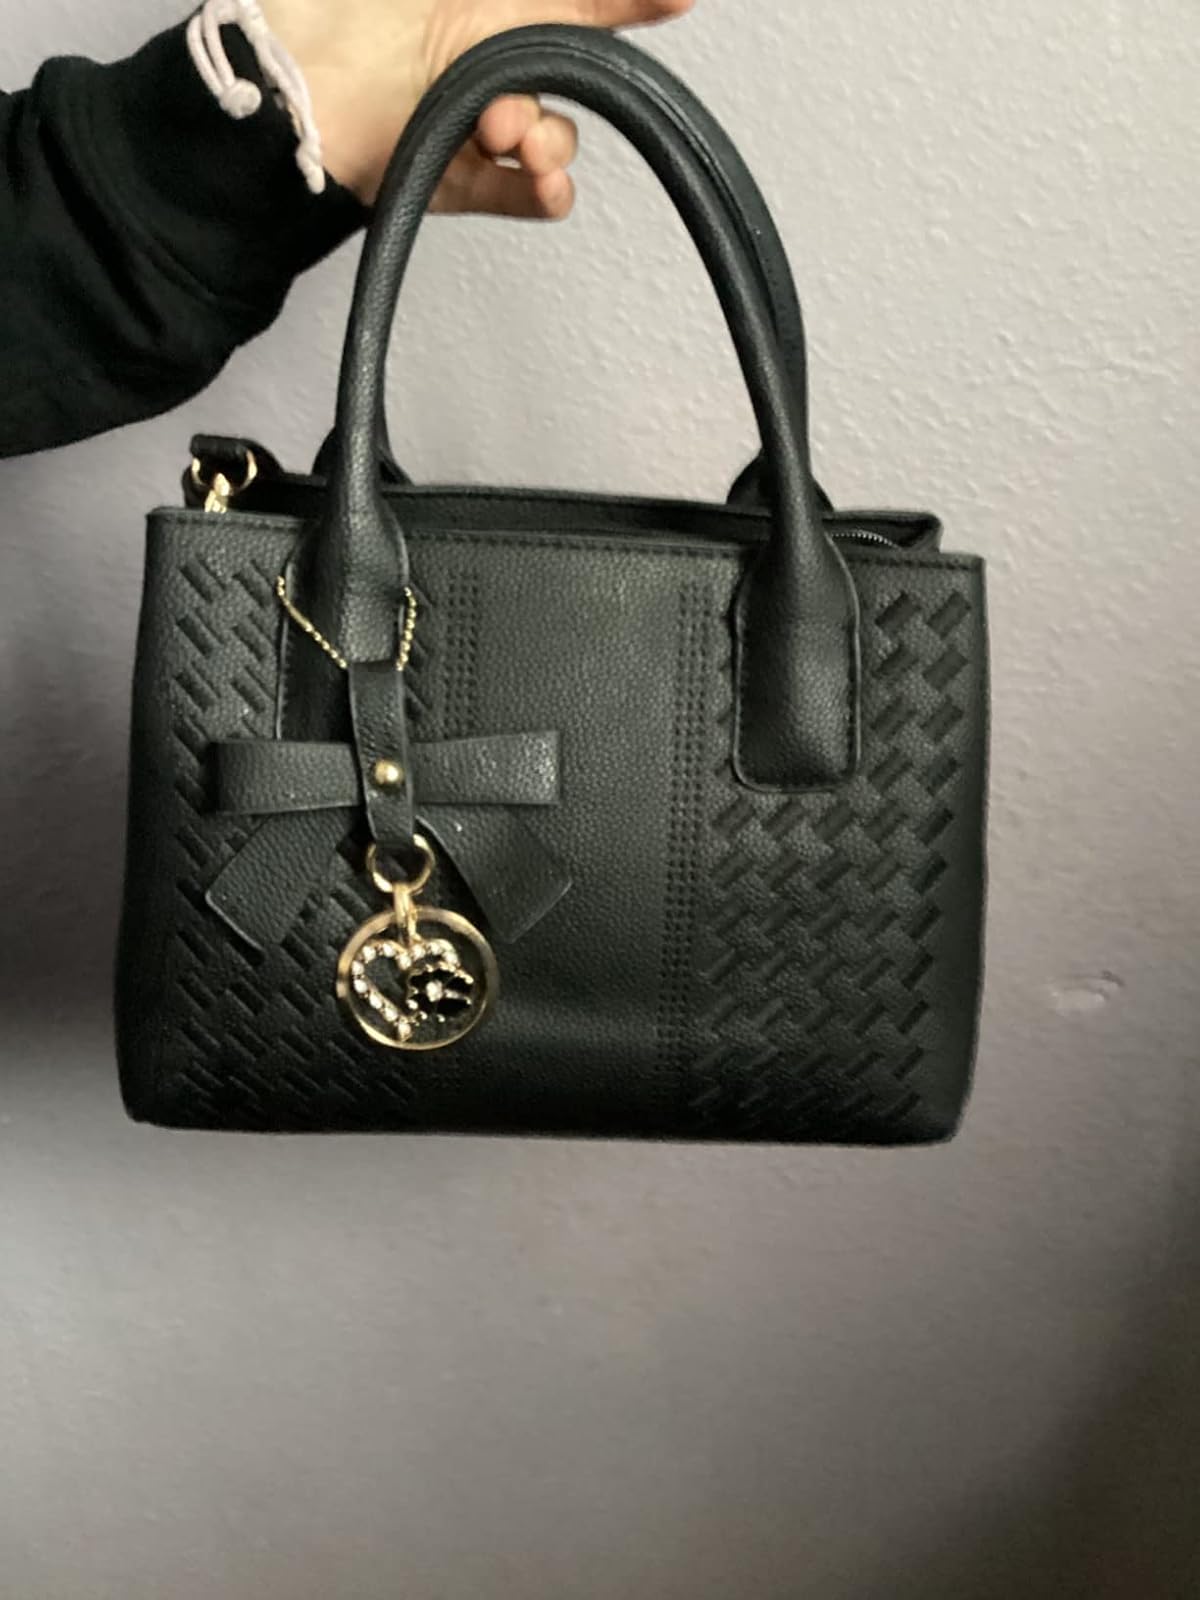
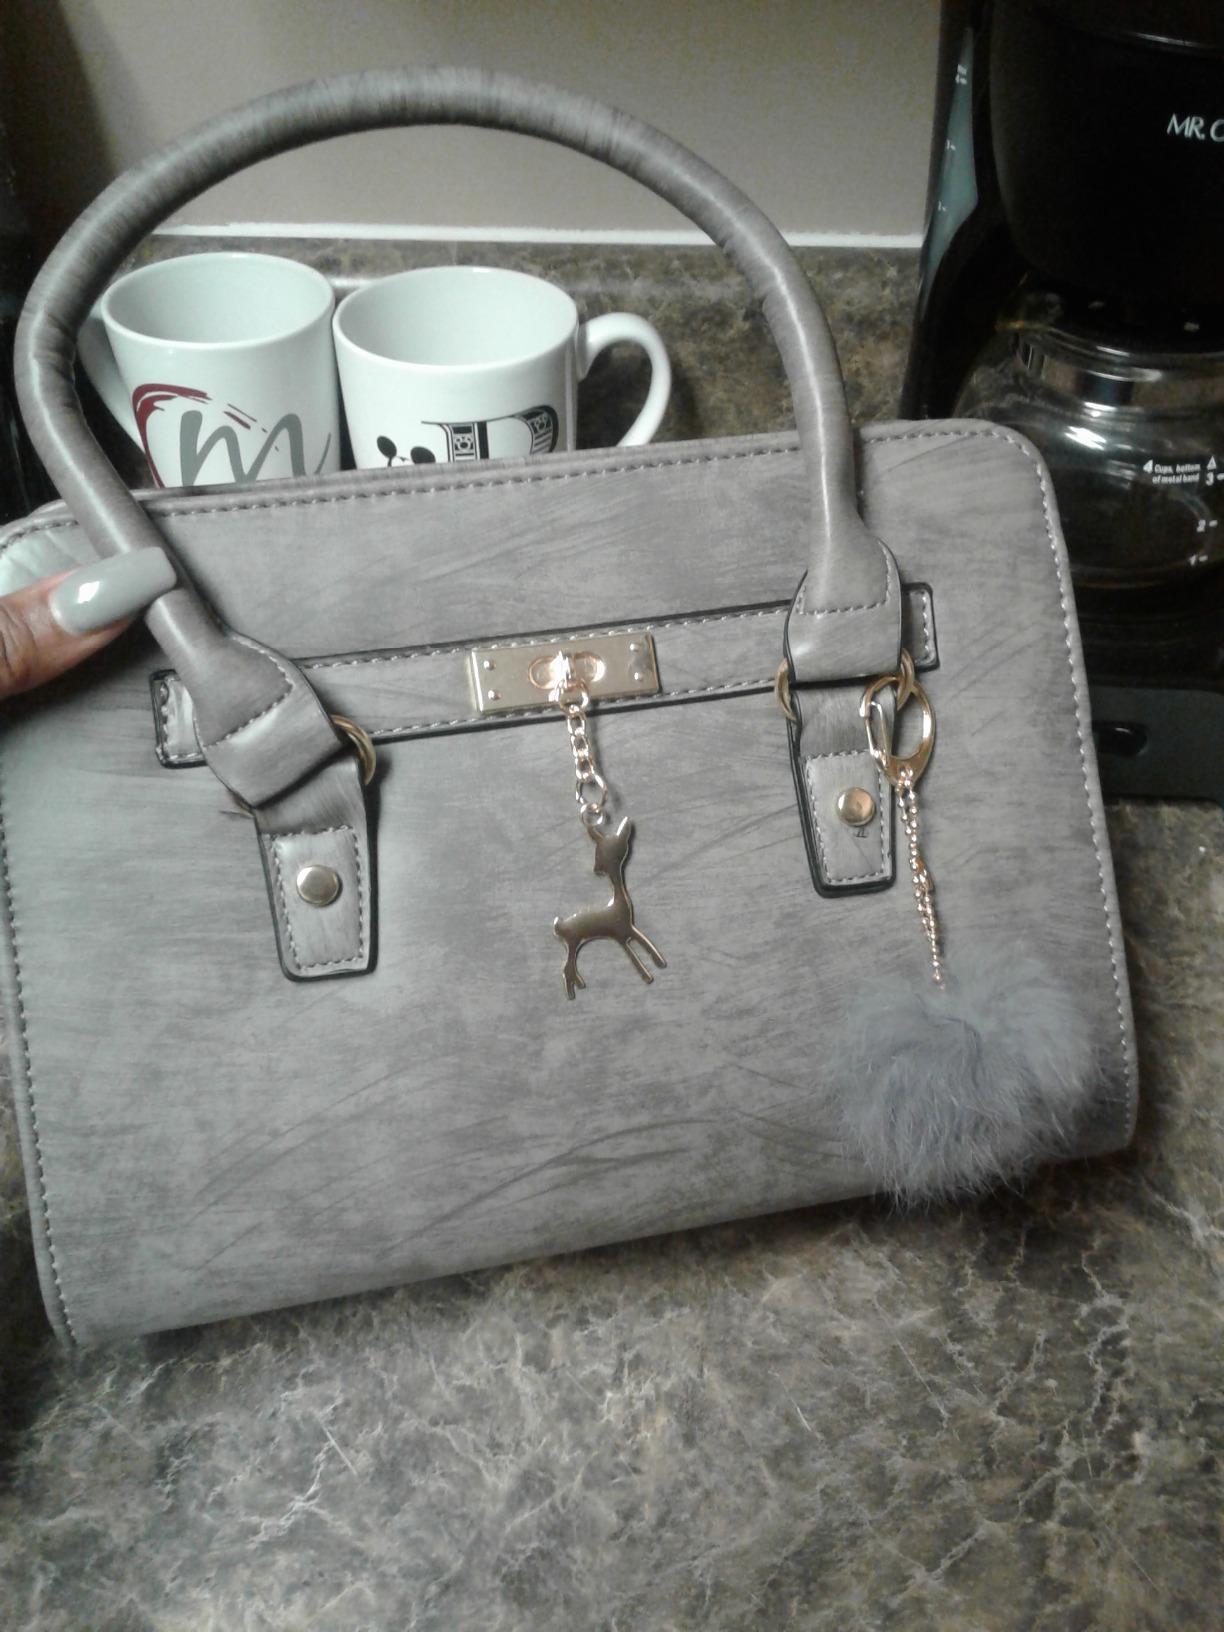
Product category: accessories_handbag
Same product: no